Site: brandenburg
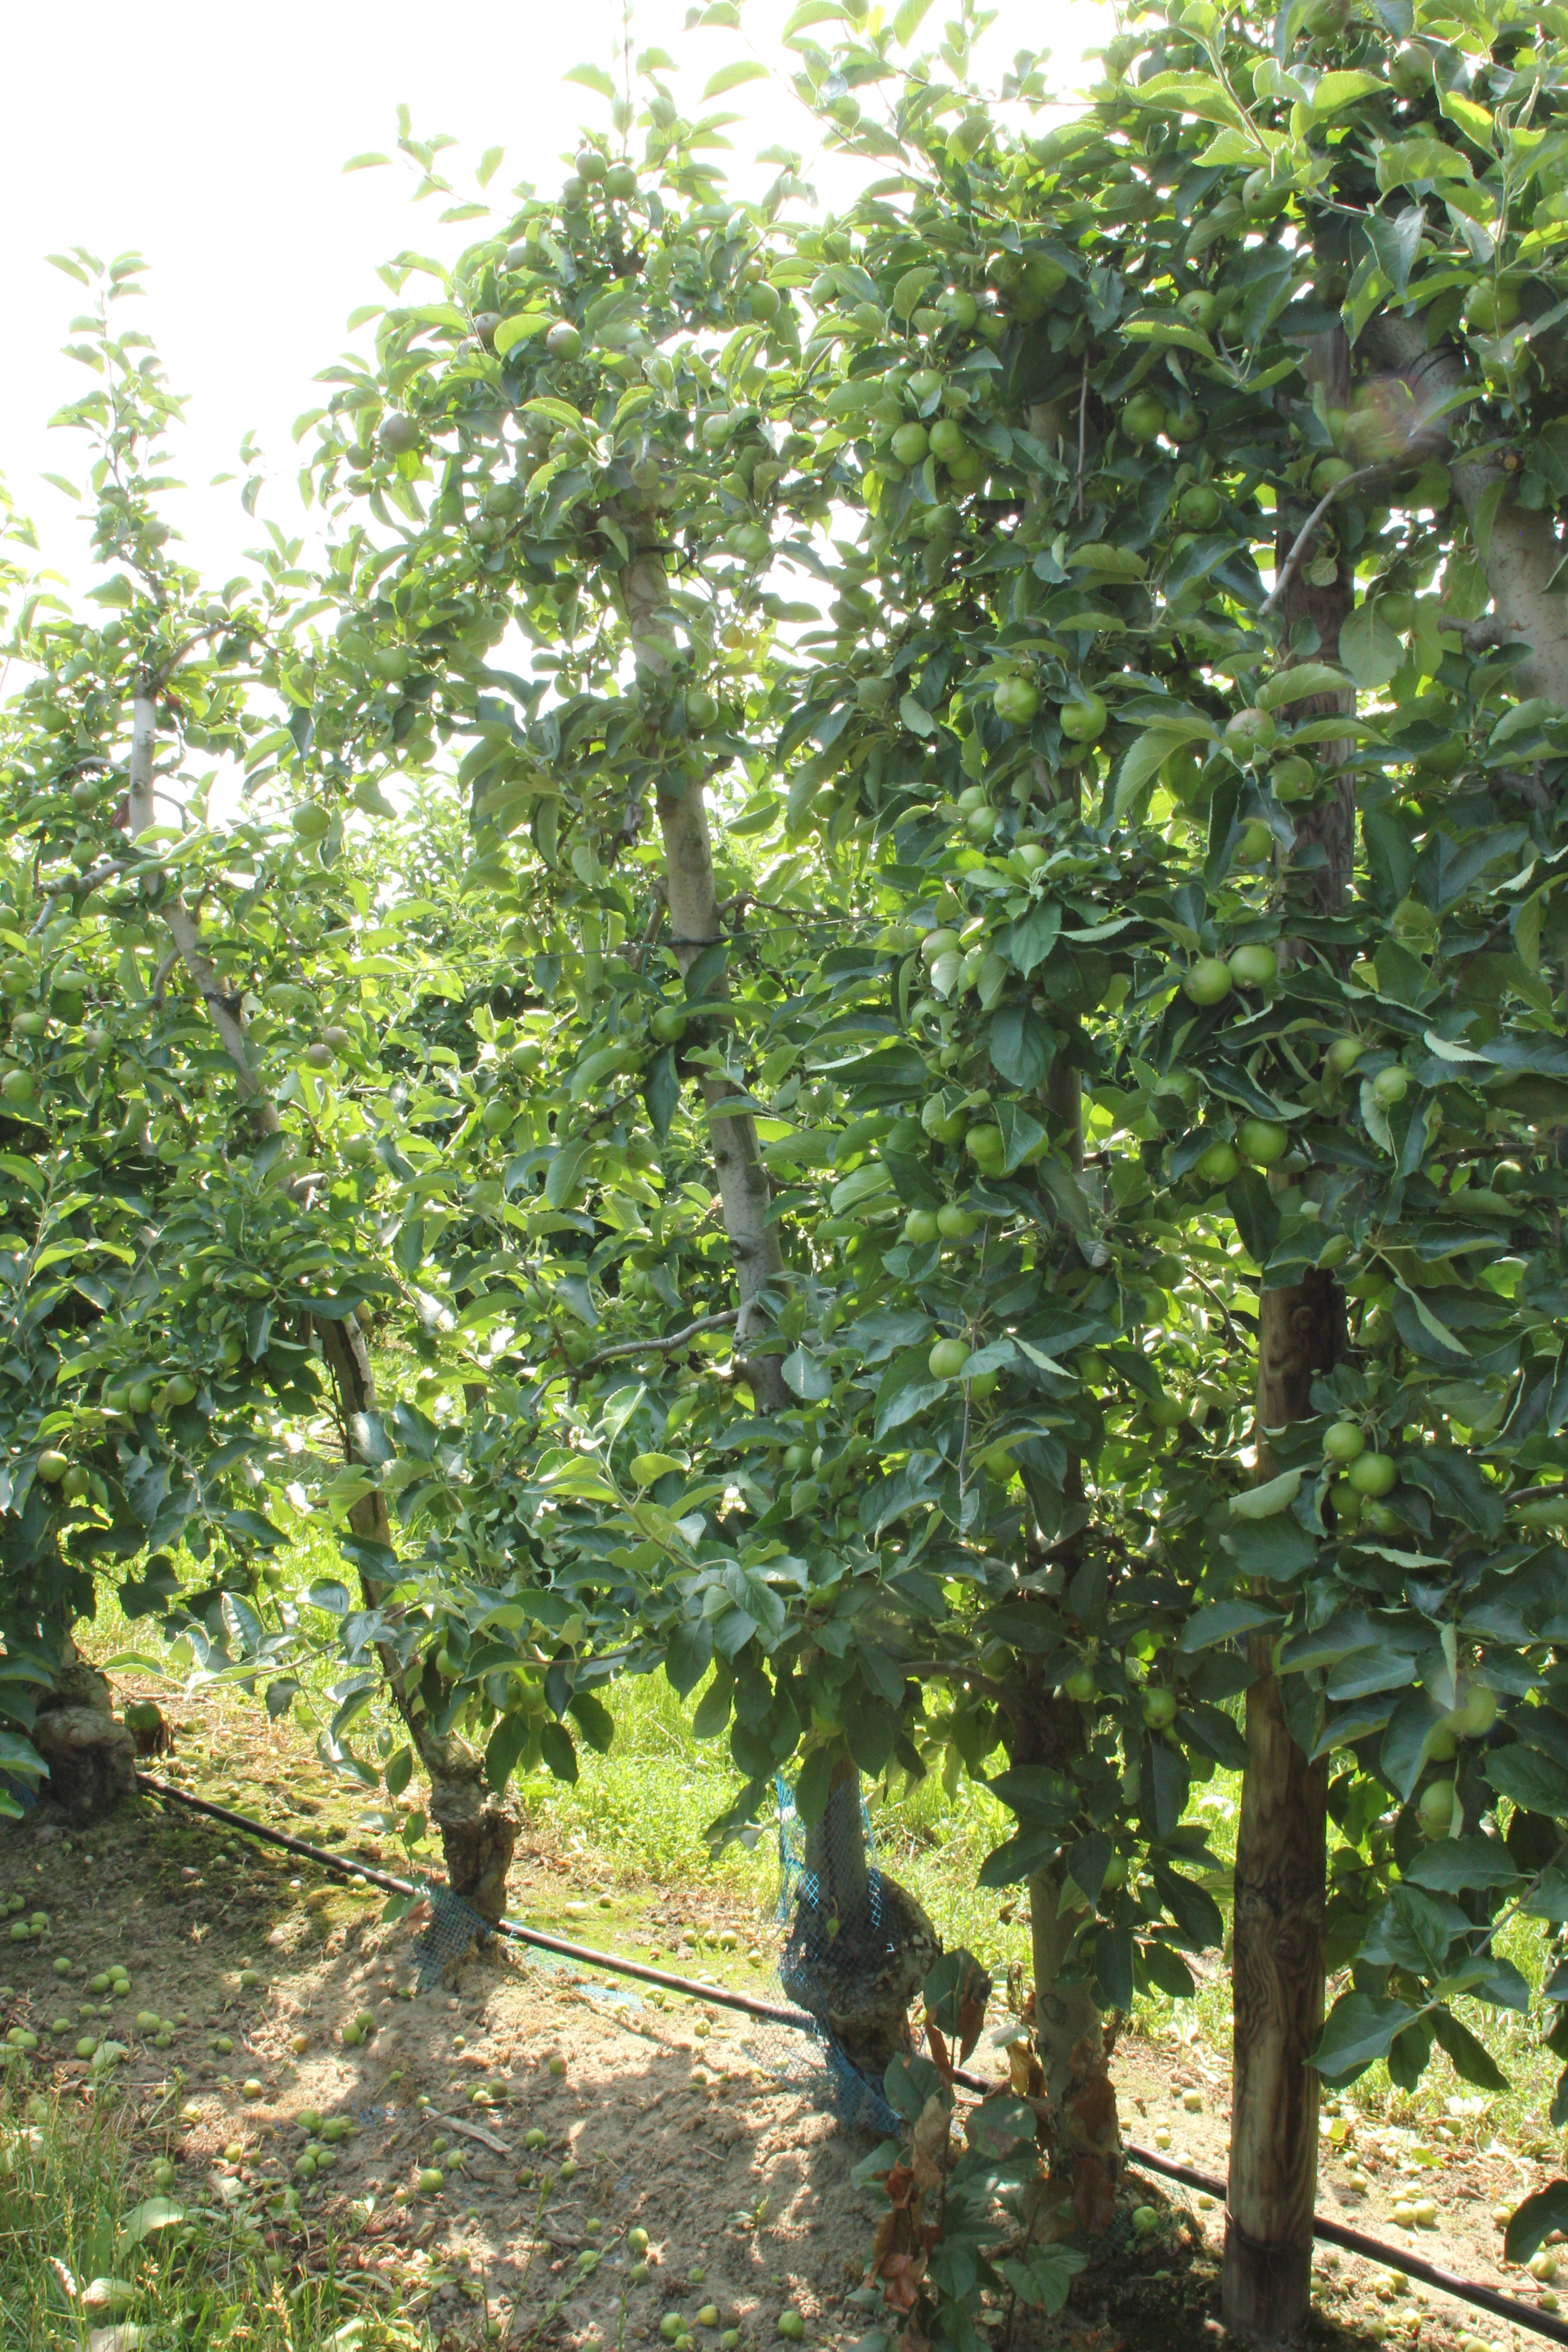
Growth stage (BBCH 74): Development of fruit